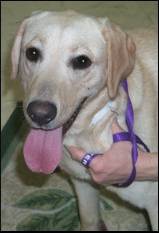
Label: dog